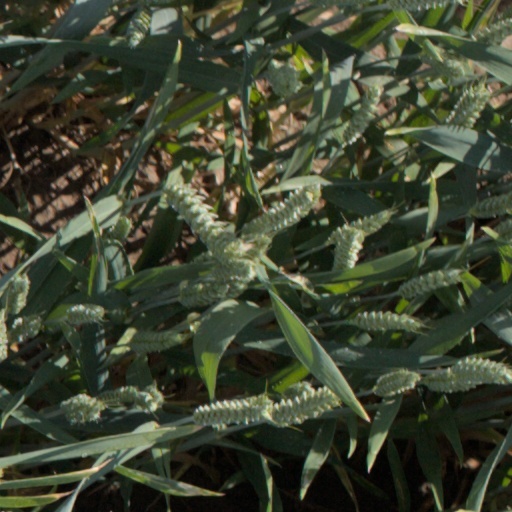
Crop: wheat